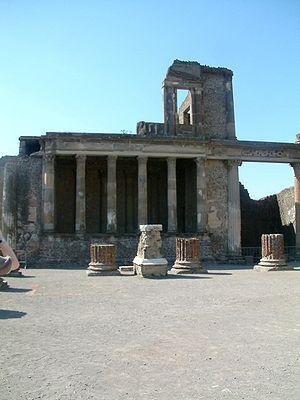
Pompéi est une ville et cité antique située en Campanie. Elle est célèbre pour avoir été ensevelie lors d'une éruption du Vésuve, volcan voisin de quelques kilomètres, au cours de l'automne 79 ap. J.-C.